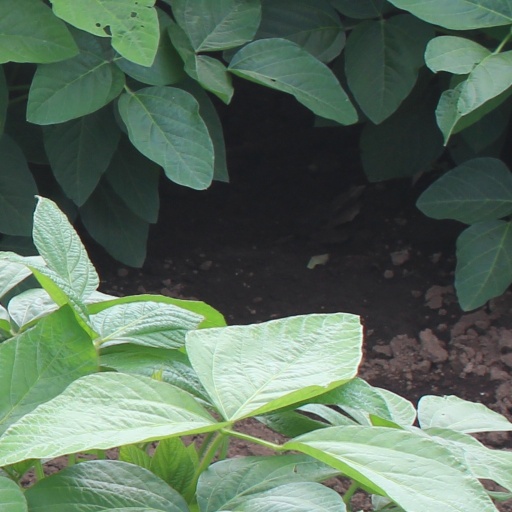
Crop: soybean